American Car and Foundry Company

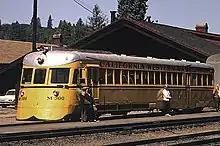
ACF railcar M-300, built in 1935, on the California Western Railroad in 1970

The manufacturing facility in Milton, Pennsylvania, was served by the Norfolk Southern Railway and was capable of manufacturing railcars and all related railcar components. The plant was capable of producing pressure vessels in sizes 18,000–61,000 gwc, including propane tanks, compressed gas storage, LPG storage, and all related components, including heads. The plant, covering 48 acres, provided 500,000 square feet of covered work area and seven miles of storage tracks. The plant ceased production in 2019. The Huntington, West Virginia, production site ceased production in late 2009, and was demolished in 2021.